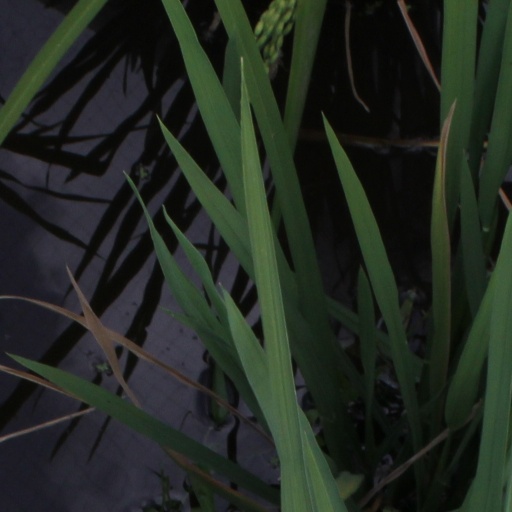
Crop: rice